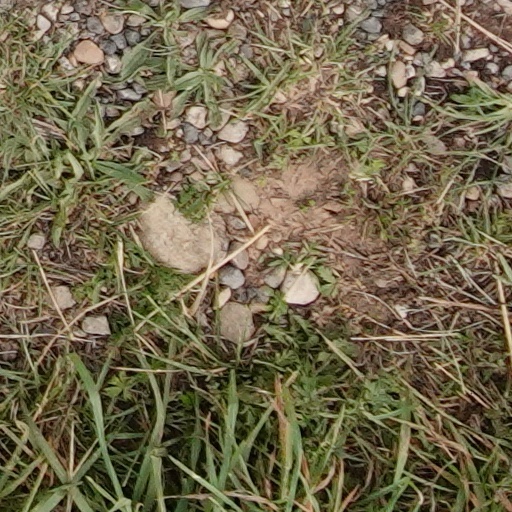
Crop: wheat